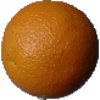
Label: Orange 1